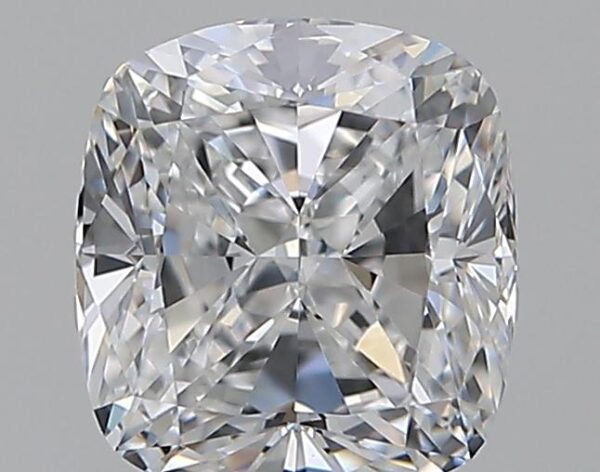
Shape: cushion
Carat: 1.01
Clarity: VS1
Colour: E
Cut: EX
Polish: EX
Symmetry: VG
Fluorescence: F
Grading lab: GIA
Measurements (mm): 5.9 x 5.4 x 3.75